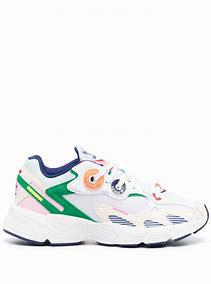
Brand: Adidas
Model: Astir